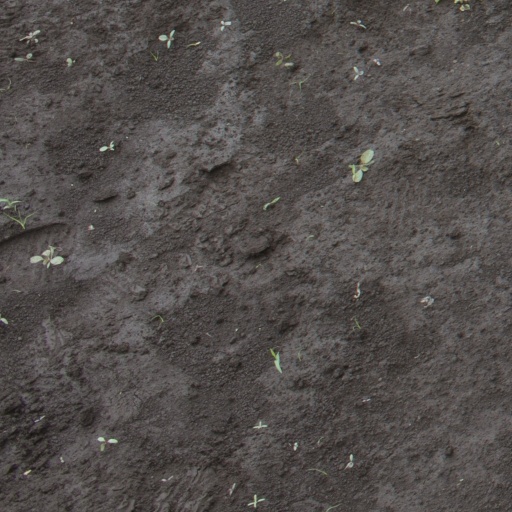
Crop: soybean